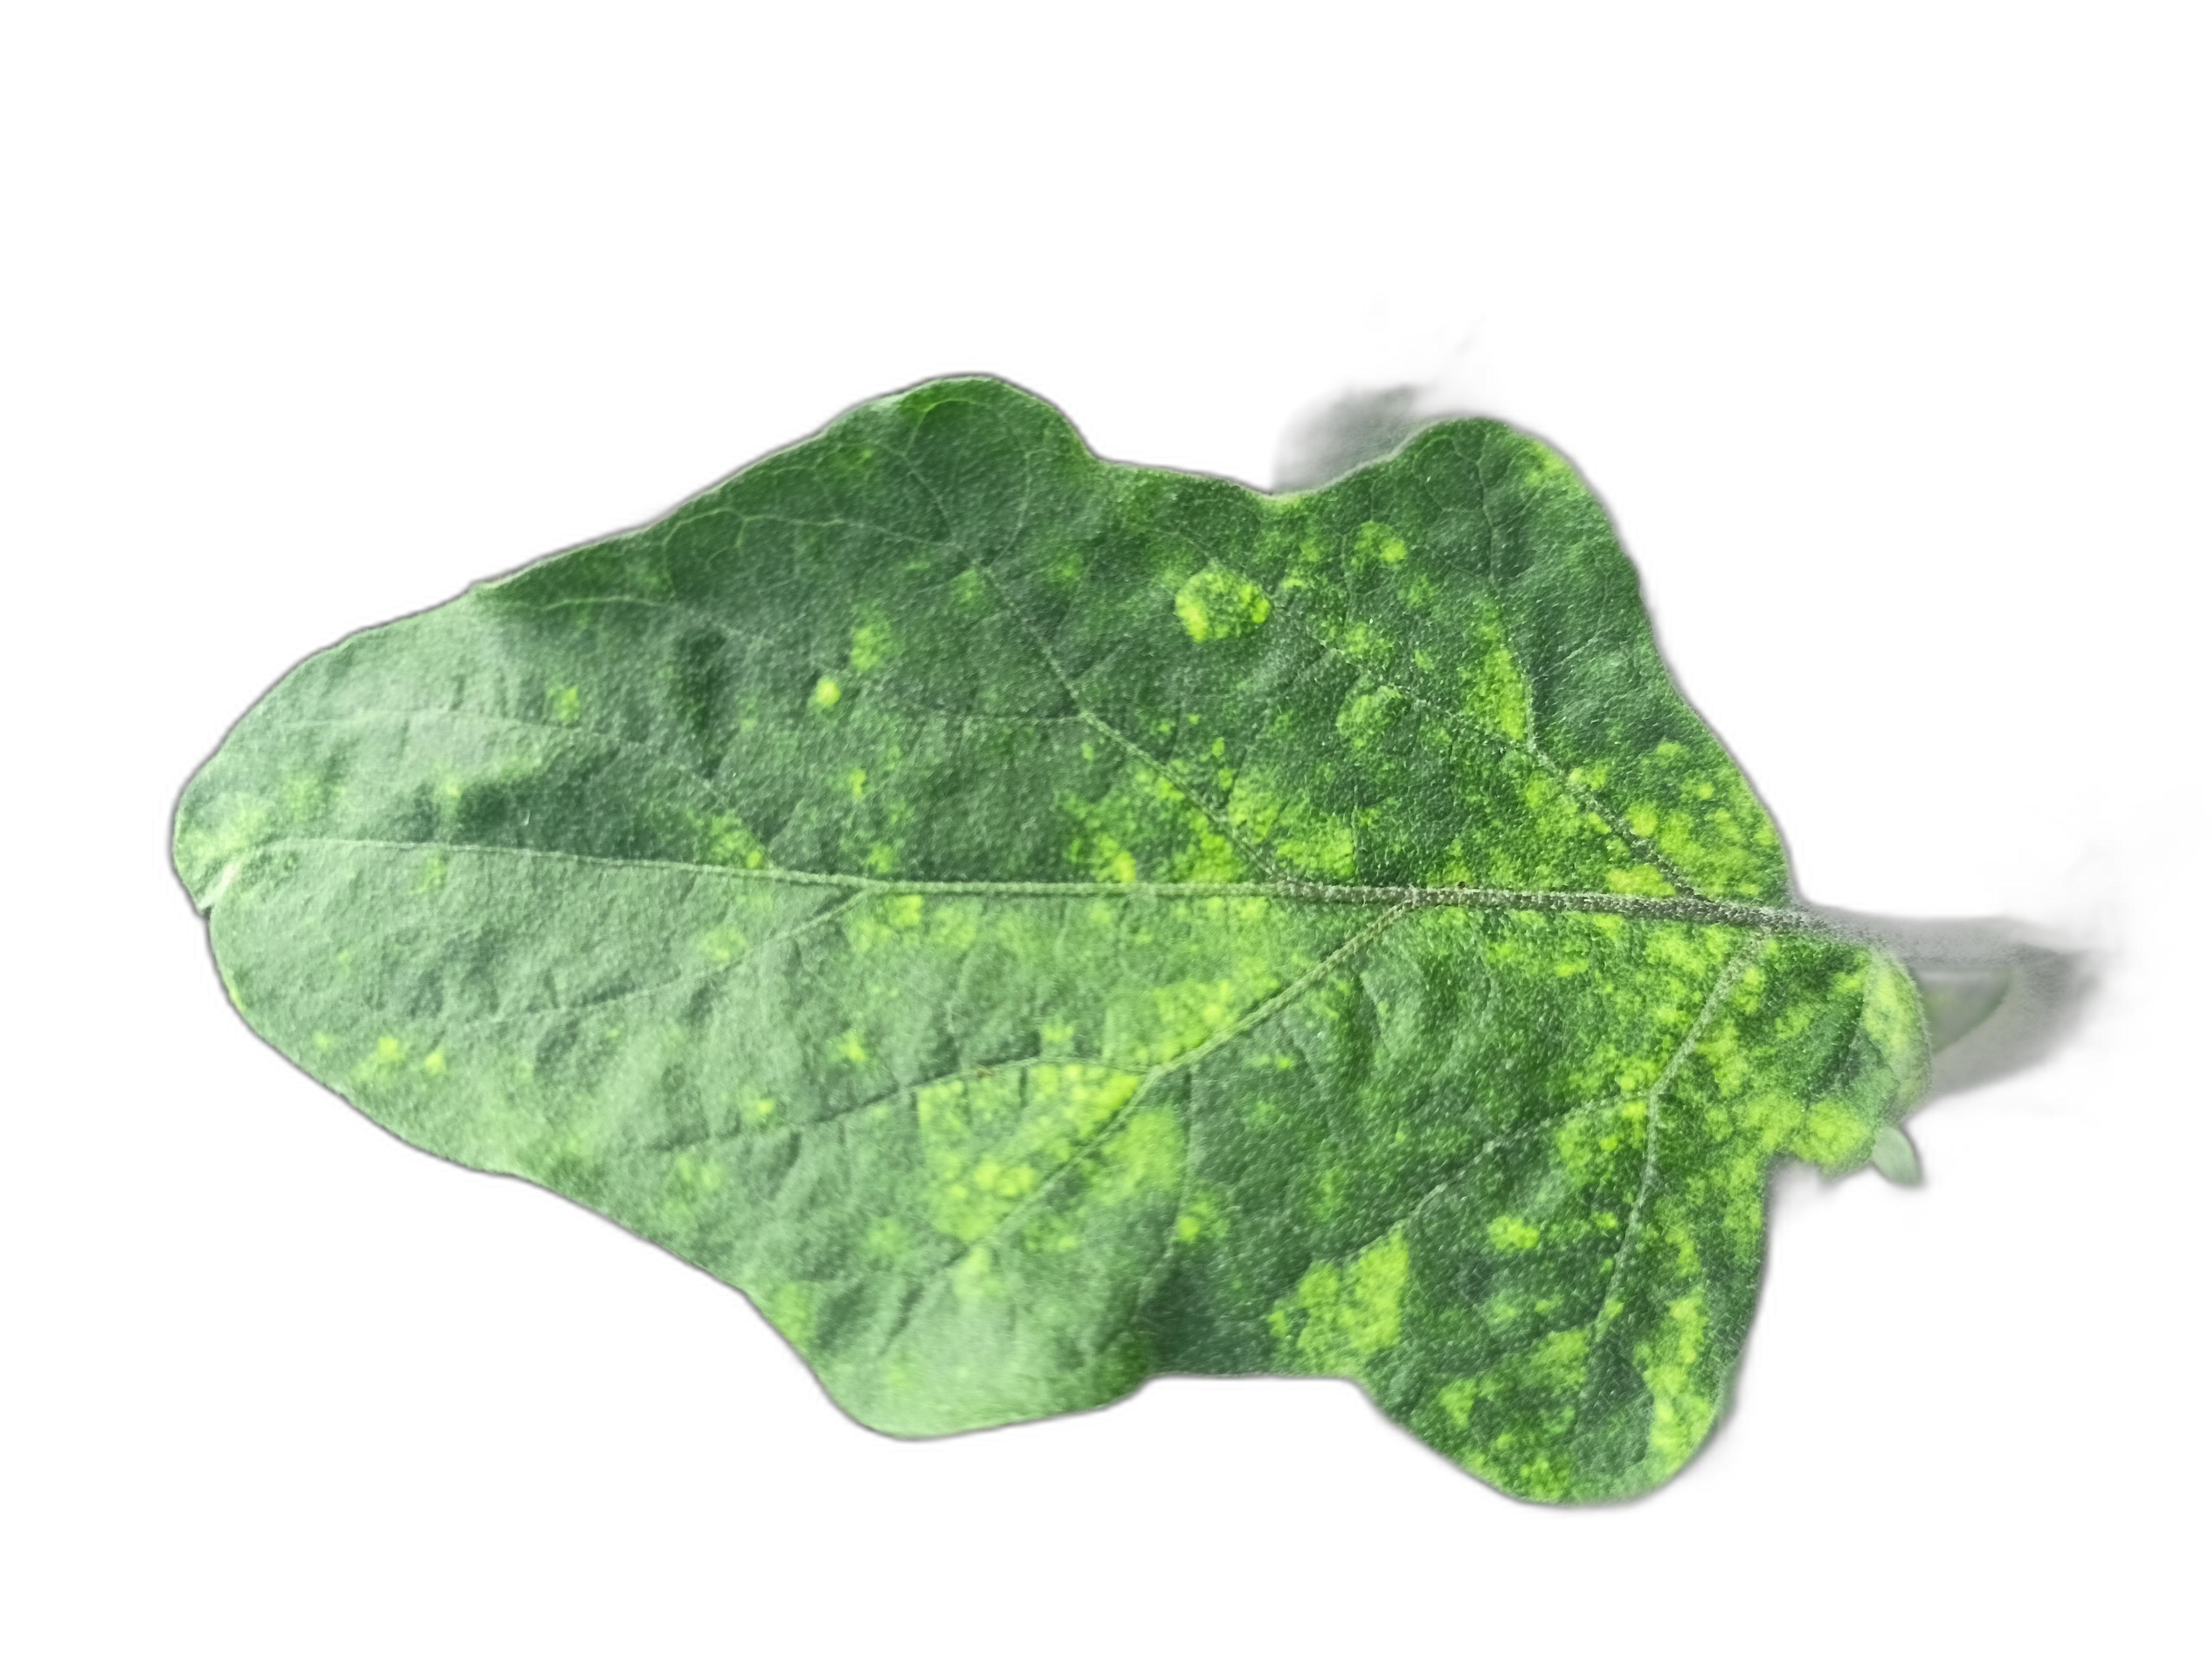
Label: Mosaic Virus Disease